Baja SAE

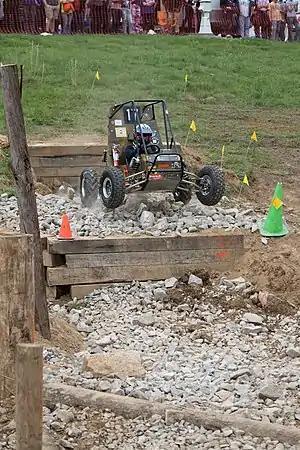
Picture of the Purdue University Northwest vehicle navigating a jump at the 2019 Baja Midwest event at Tennessee Tech University.

Each year around 141 Baja cars are entered in the Baja SAE events across the US and around the world. International events are endorsed by SAE International and are held in Brazil, Korea, South Africa and México.